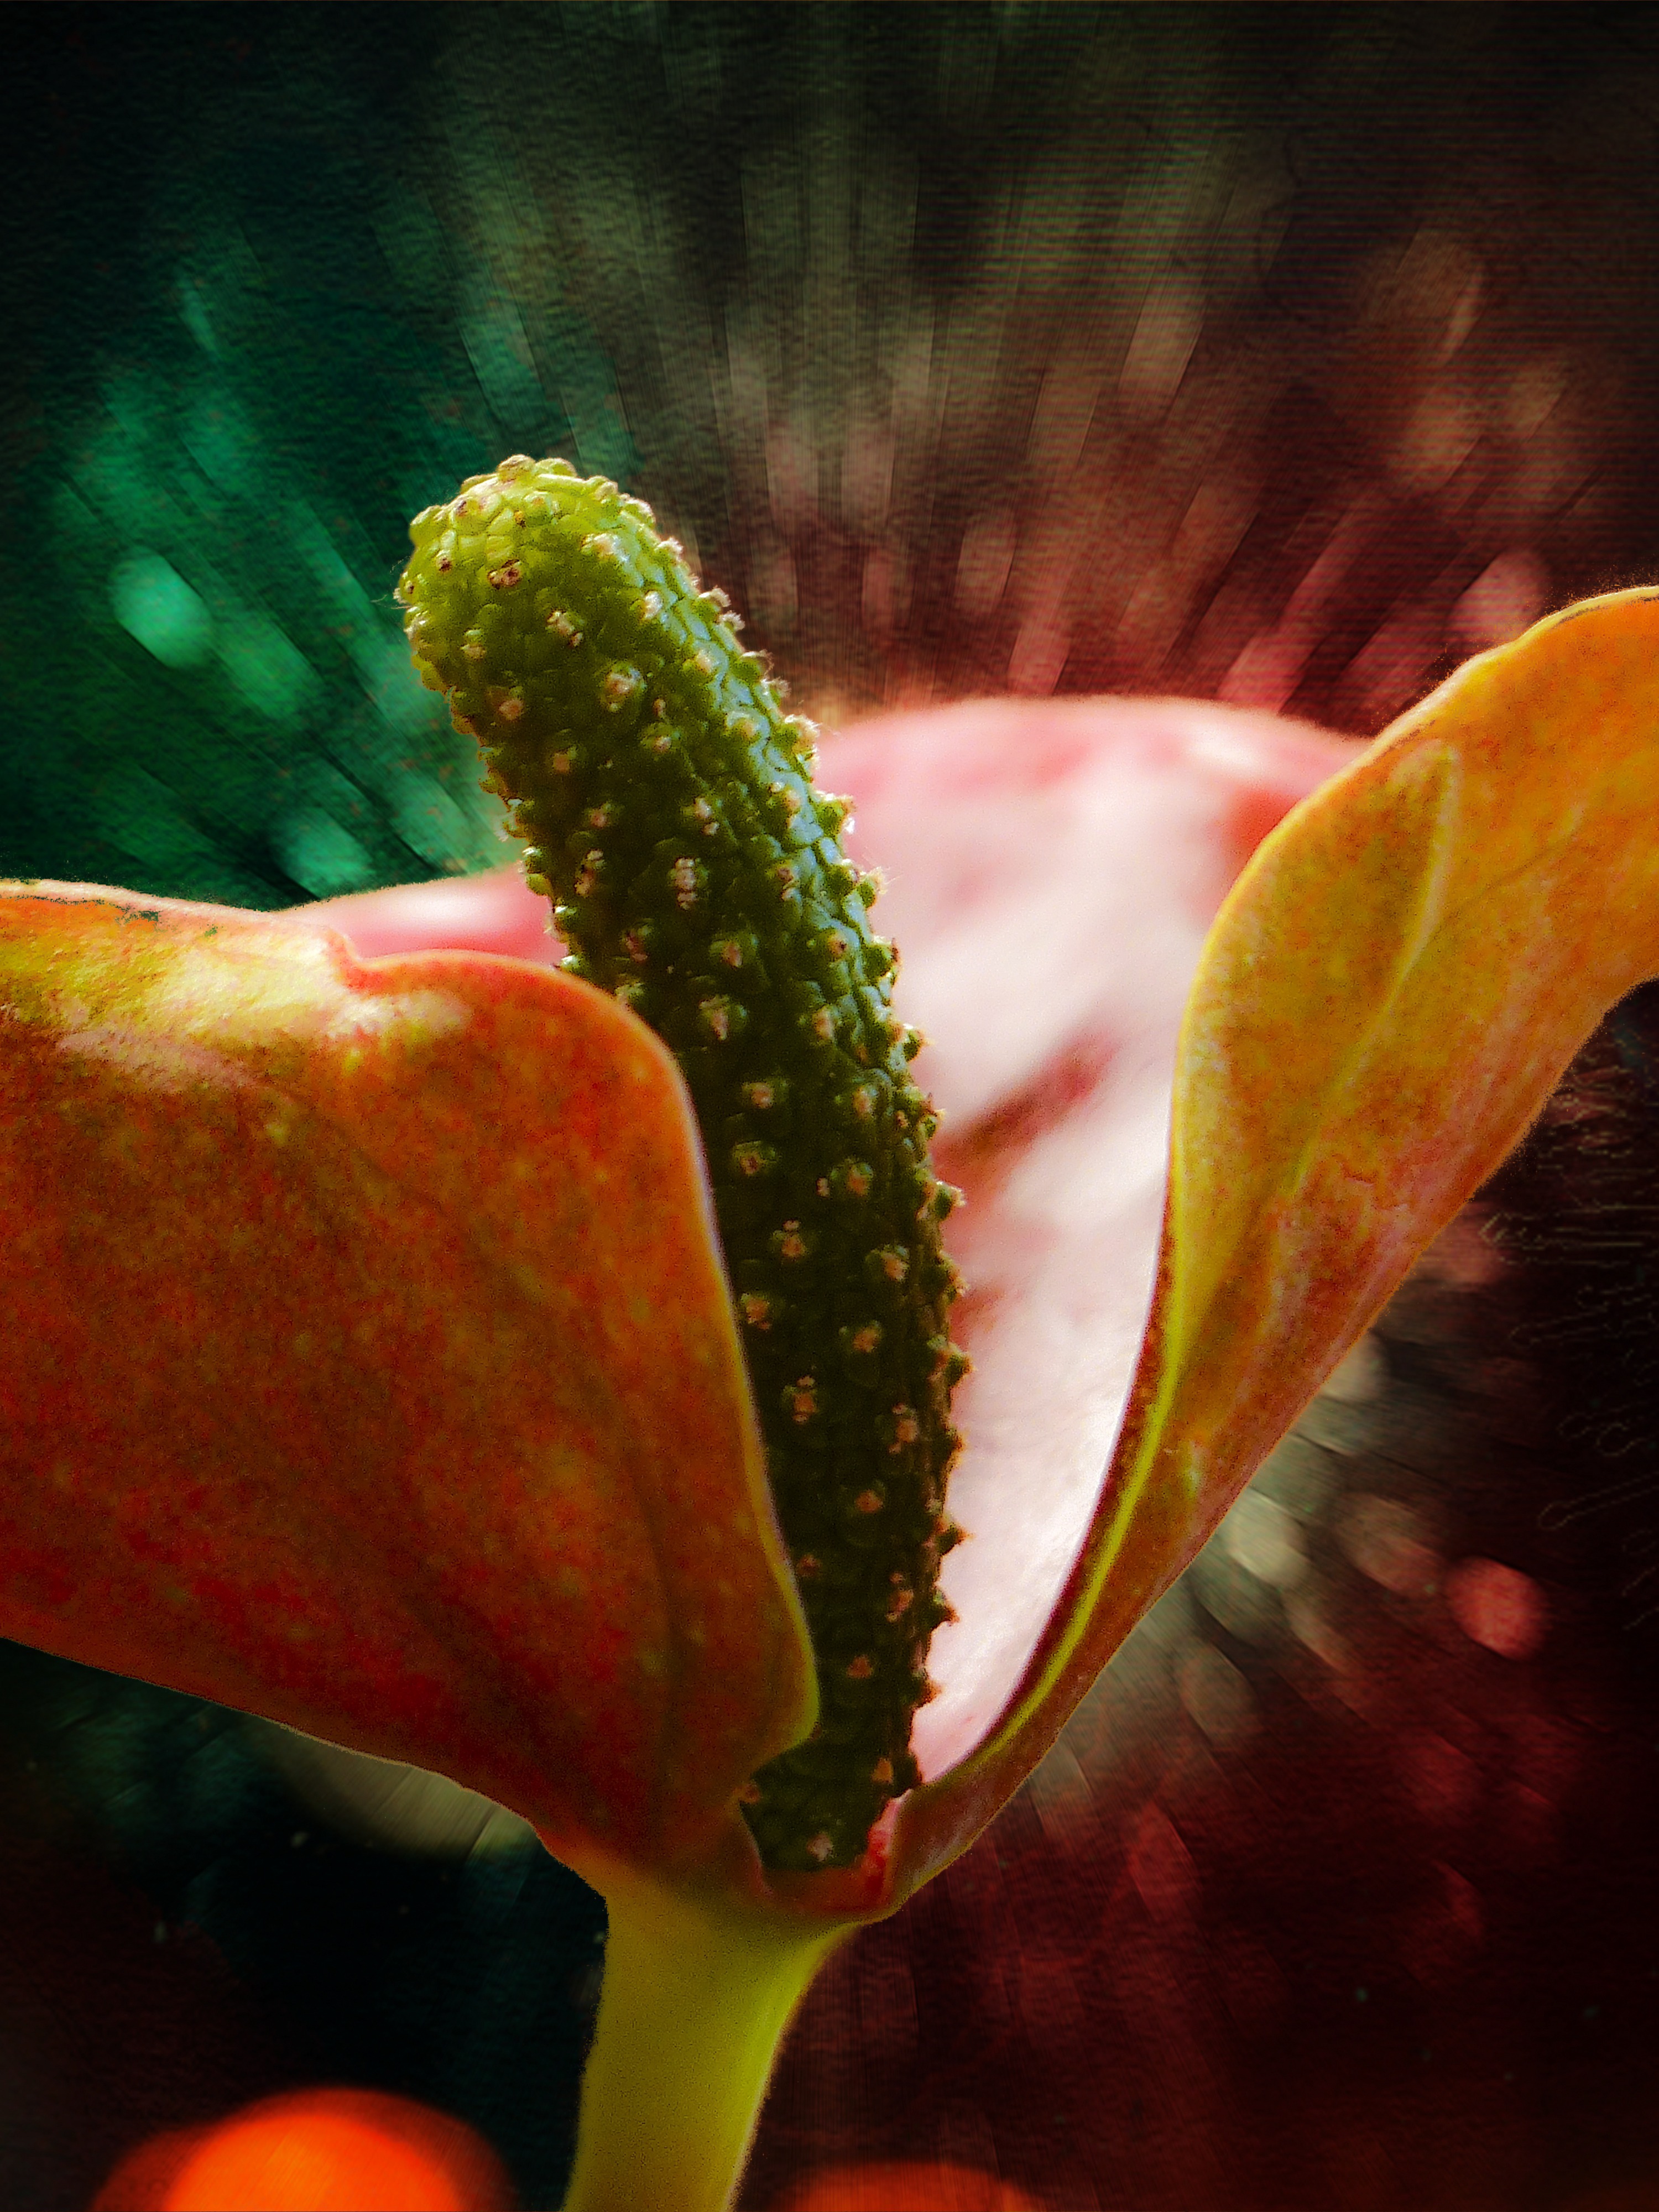
nature, plant, leaf, flower, petal, green, red, color, botany, flora, close up, calla, macro photography, flowering plant, calla lilly, plant stem, land plant